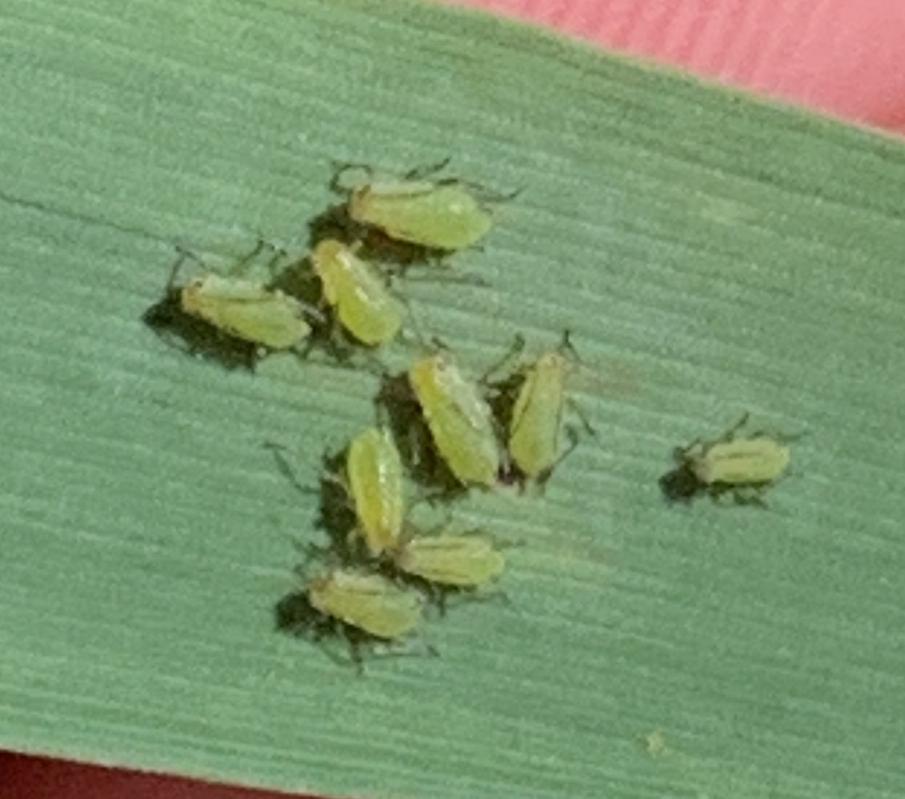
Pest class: english_grain_aphid